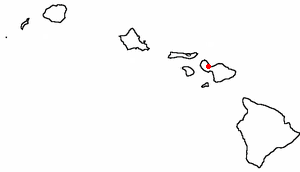
Wailuku est une census-designated place des États-Unis d'Amérique, située sur l'île de Maui, dans l’État d'Hawaï. C’est le siège du comté de Maui. Elle est située juste à l'ouest de Kahului, à l'embouchure de la vallée de ʻĪao. Lors du recensement de 2010, elle comptait 15 313 habitants.